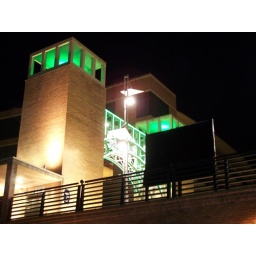
This lighted tower above the bridge and waterway tunnels changes colors.....green, red, yellow, blue, purple.